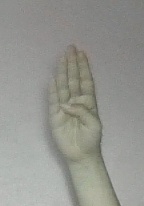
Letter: kaaf